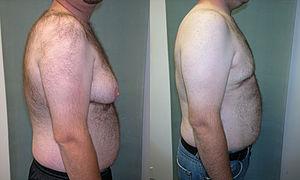
Les seins sont les mamelles des femmes, organe pair contenant une glande mammaire qui sécrète du lait et permet l’allaitement des nouveau-nés et nourrissons.